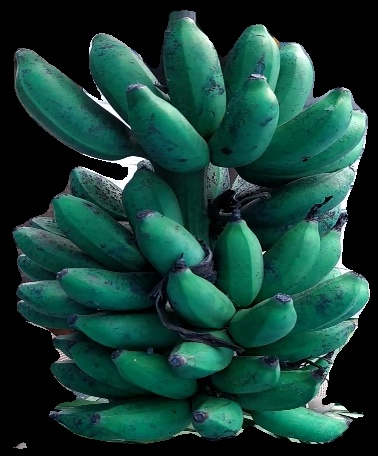
Variety: rasbale
Grade: grade3